Cooma railway station

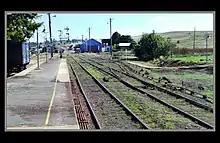
Cooma railway yards, 2013

The goods shed is made up of four separate sections constructed over 100 years. The earliest part is the central section, dating to 1889. It has brick pier footings, vertical tongue and groove dado and corrugated iron walls, a corrugated iron roof, and a platform and loading stage with timber sleepers running north south. Newer sections of the shed include a 3-room and toilet addition with brick piers, weatherboard walls, and corrugated iron roof cladding, as well as Colorbond clad extension with a platform and loading stage. A suspended concrete platform loading dock has also been added, with Colorbond cladding and a corrugated iron roof. Other important components of the goods yard are the metal weighbridge, weatherboard weighbridge office, wool and cattle loading ramps dating to 1889, consisting of concrete banks with railway line edges and gravel floors, and a corrugated iron fettlers' shed.